Edward Prideaux Gwyn

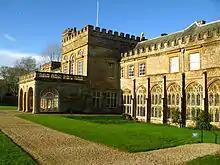
Forde Abbey

Gwyn was elected Tory Member of Parliament for Christchurch at a by-election on 22 February 1724 when his father who had been returned in 1722 decided to sit for Wells instead. At the 1727 general election Gwyn was himself returned as MP for Wells in the poll, but was unseated on petition two years later on 18 April 1729.